Luc Deflo

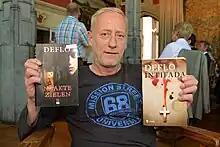
Luc Deflo in 2014

Luc Deflo (27 February 1958 – 26 November 2018) was a Belgian writer.